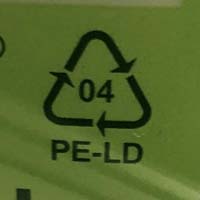
Plastic recycling code class: 4_low_density_polyethylene_PE-LD